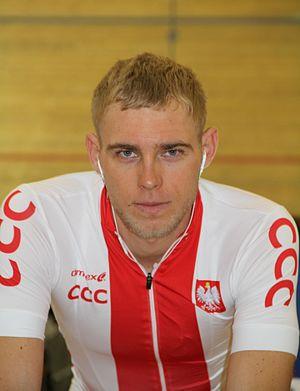
Adrian Tekliński est un coureur cycliste polonais. Il participe à des compétitions sur route et sur piste. Il est notamment champion du monde du scratch en 2017.